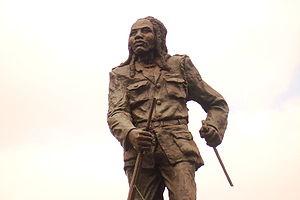
La révolte des Mau Mau ou des Mau-Mau est un mouvement insurrectionnel du Kenya des années 1950. Ce groupe rebelle agit à cette époque au nom du peuple Kikuyu opprimé par l'Empire britannique au Kenya. En octobre 1952, après une campagne de sabotages et d'assassinats imputée à des terroristes Mau Mau, le pouvoir colonial anglais déclare un état d'urgence et organise des opérations militaires à l'encontre des rebelles. Fin 1956, selon l'historienne Caroline Elkins, plus de 100 000 rebelles et civils ont été tués au cours des combats ou dans les massacres qui caractérisent la répression et plus de 300 000 autres Kikuyu sont détenus dans des camps à l'intérieur desquels des tentatives pour les amener à adopter les vues politiques du gouvernement ont été entreprises ′. Cependant malgré les actions du gouvernement, la population Kikuyu a conservé ses aspirations nationalistes confirmées par l'arrivée au pouvoir en 1963 de Jomo Kenyatta, considéré par les britanniques comme un chef de file du mouvement rebelle des Mau Mau et en cela considéré comme un héros par le mouvement. Il semblerait qu'il n'y ait absolument pas participé, bien qu'il ait également combattu le régime colonial.
Dedan Kimathi Waciuri était un chef qui mena la Révolte des Mau Mau contre le gouvernement colonial britannique dans les années 1950. Il est officiellement reconnu comme héros de la lutte pour l'indépendance du pays.